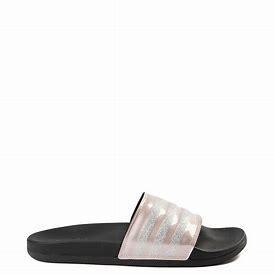
Brand: Adidas
Model: Adilette Comfort